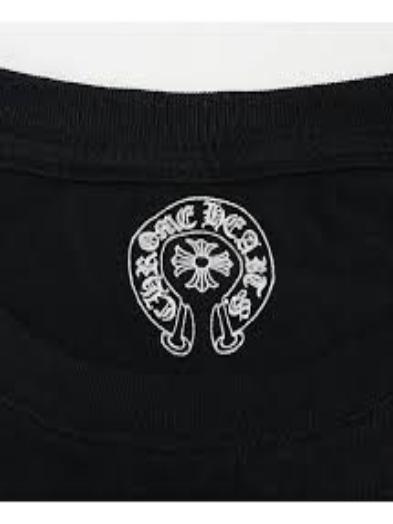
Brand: Chrome Hearts
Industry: Clothes